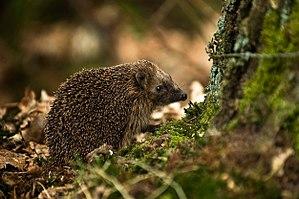
Un Hérisson européen (Erinaceus europaeus). Photo prise dans la forêt d'Emmerdennen(wood), près d'Emmen, aux Pays-Bas.
Montbert est une commune française située dans le département de Loire-Atlantique en région Pays de la Loire. Elle se trouve au point de rencontre du pays de Retz à l'ouest, du pays du Vignoble nantais à l'est, du pays de Nantes au nord et de la Vendée au sud. La commune est membre de la communauté de communes de Grand Lieu.